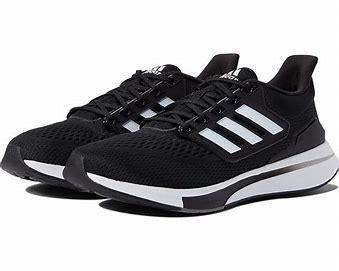
Brand: Adidas
Model: EQ21 Run